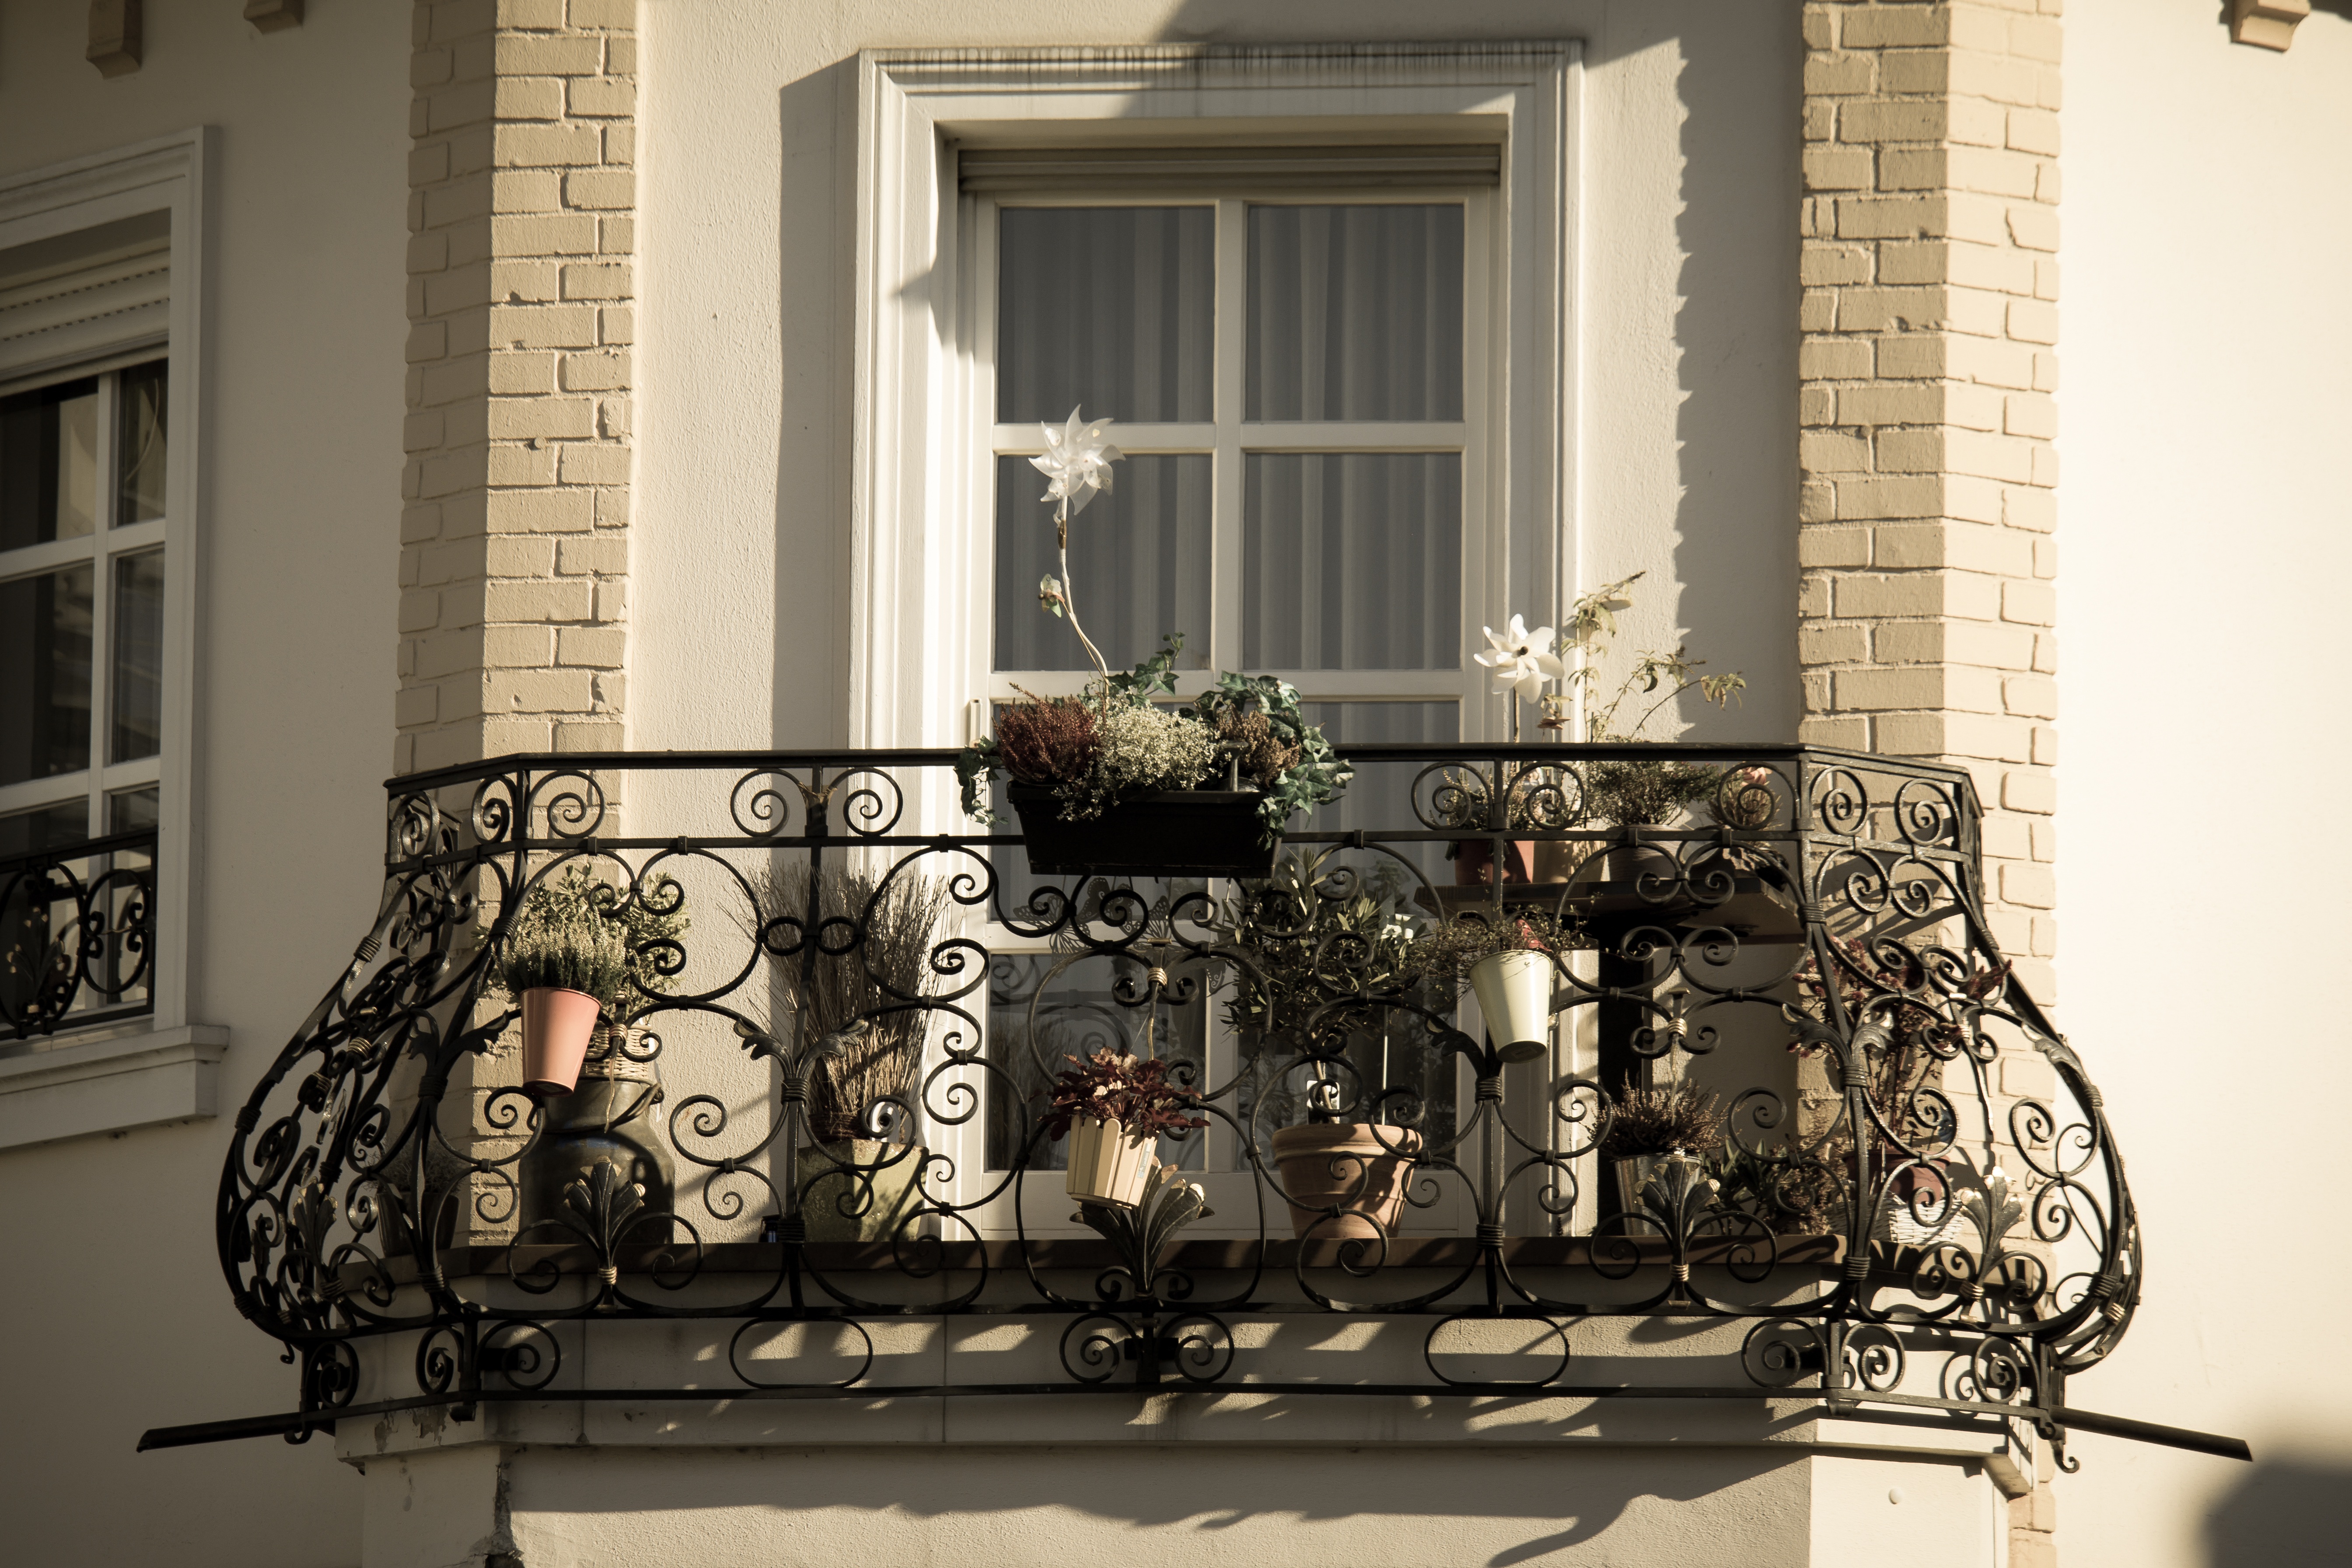
table, wood, window, home, balcony, railing, metal, facade, living room, furniture, room, ornament, flowers, interior design, design, iron, wrought iron, dining room, home front, blacksmithing, housewife, curlicue, metal decorating, oberdollendorf, window covering